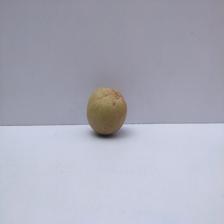
Size: Small